Harvard University Band

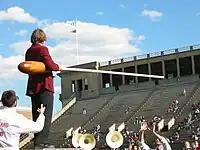
The HUB's then-largest baton

The repertoire consists of traditional Harvard fight songs and their own arrangements of popular songs played for field shows.